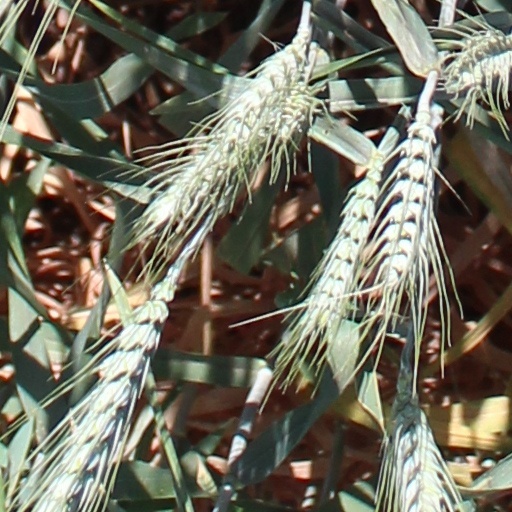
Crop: wheat